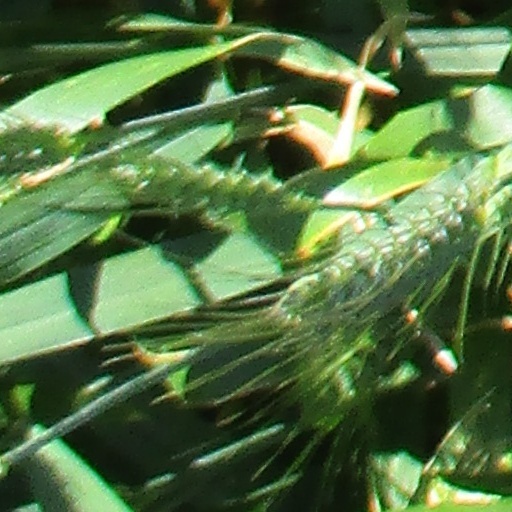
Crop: wheat